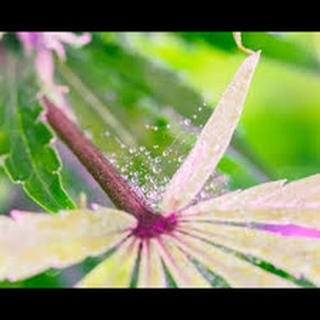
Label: wheat_mite